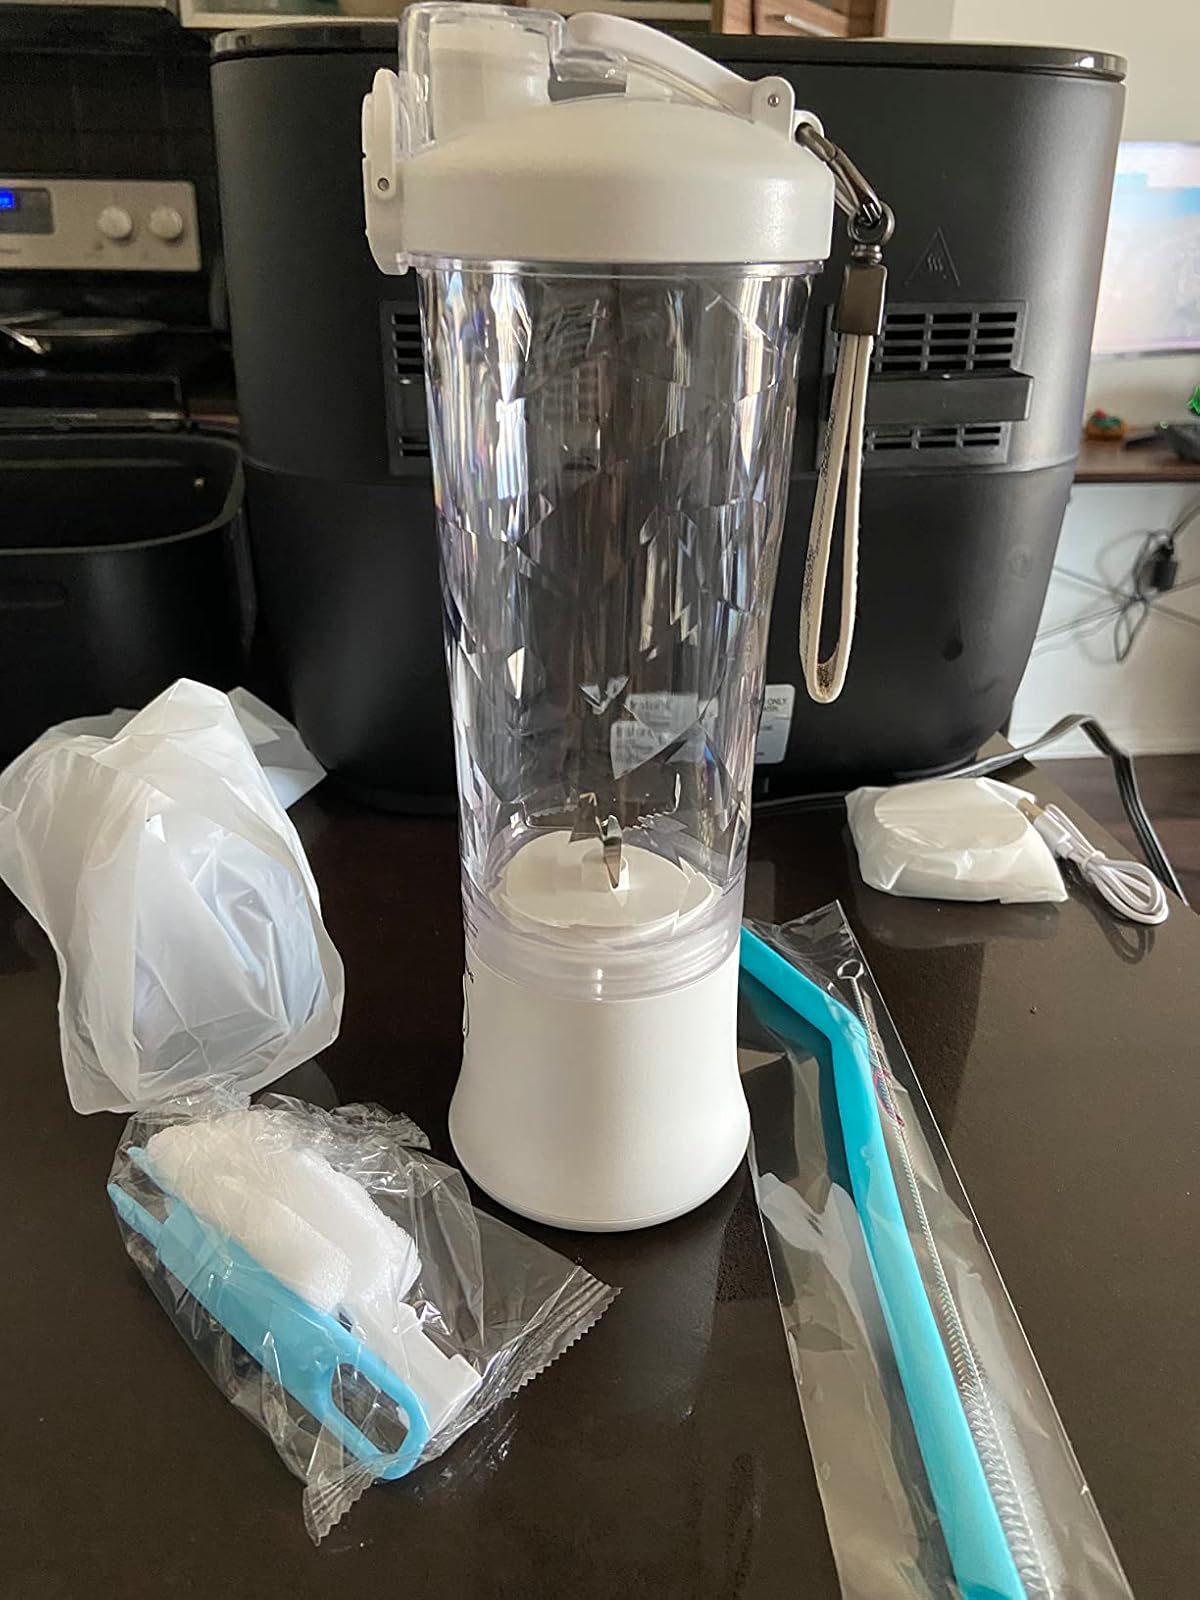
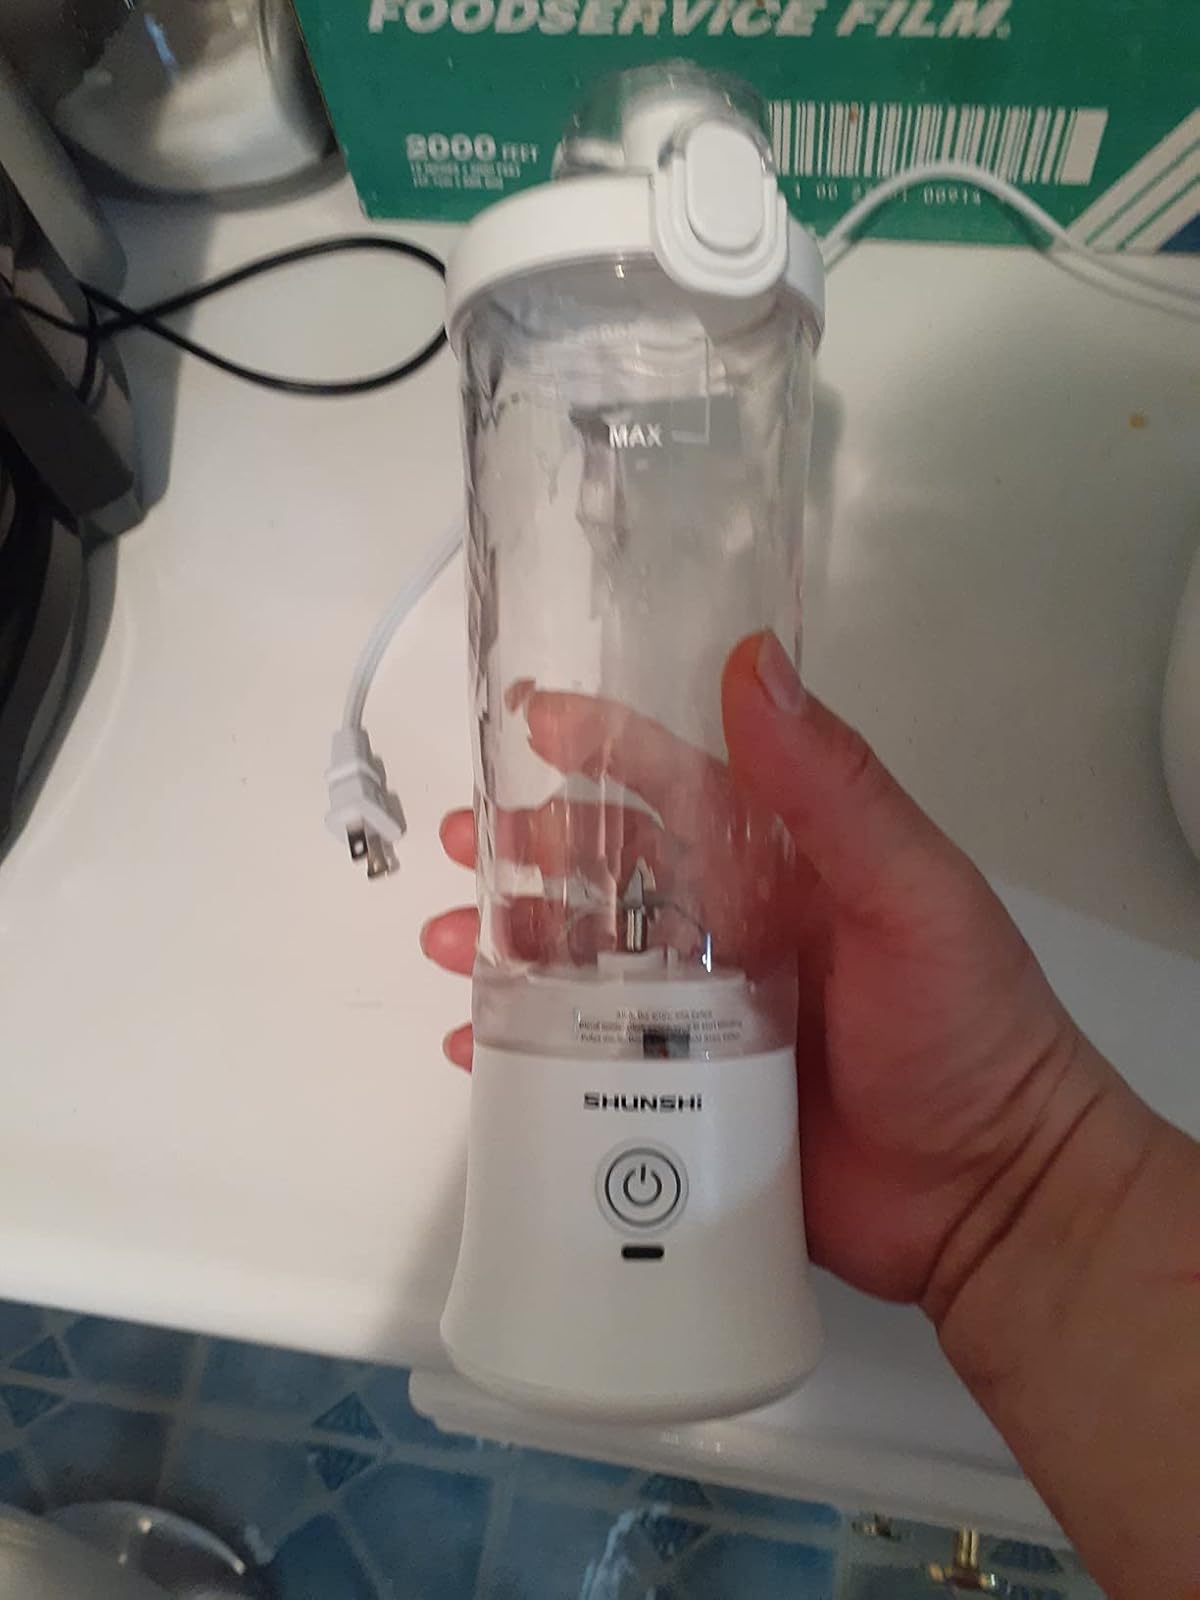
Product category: items_blender
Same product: yes